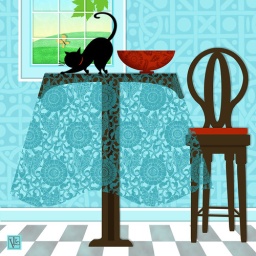
The letter T as illustrated in a whimsical scene where T is the table underneath a black cat looking out a window.